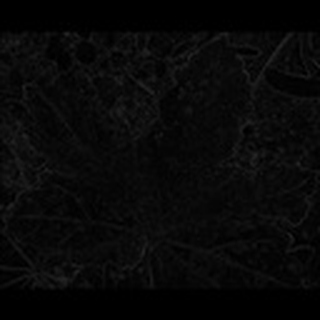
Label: cotton_powdery_mildew